Herman Naiwincx

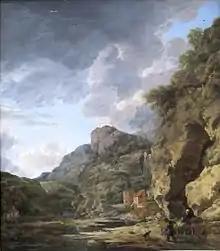
"Mountain Landscape with River and Wagon", by Herman Nauwincx and Willem Schellinks

Herman Naiwincx (1623, Schoonhoven – 1670, Hamburg), was a Dutch Golden Age landscape painter and printmaker.